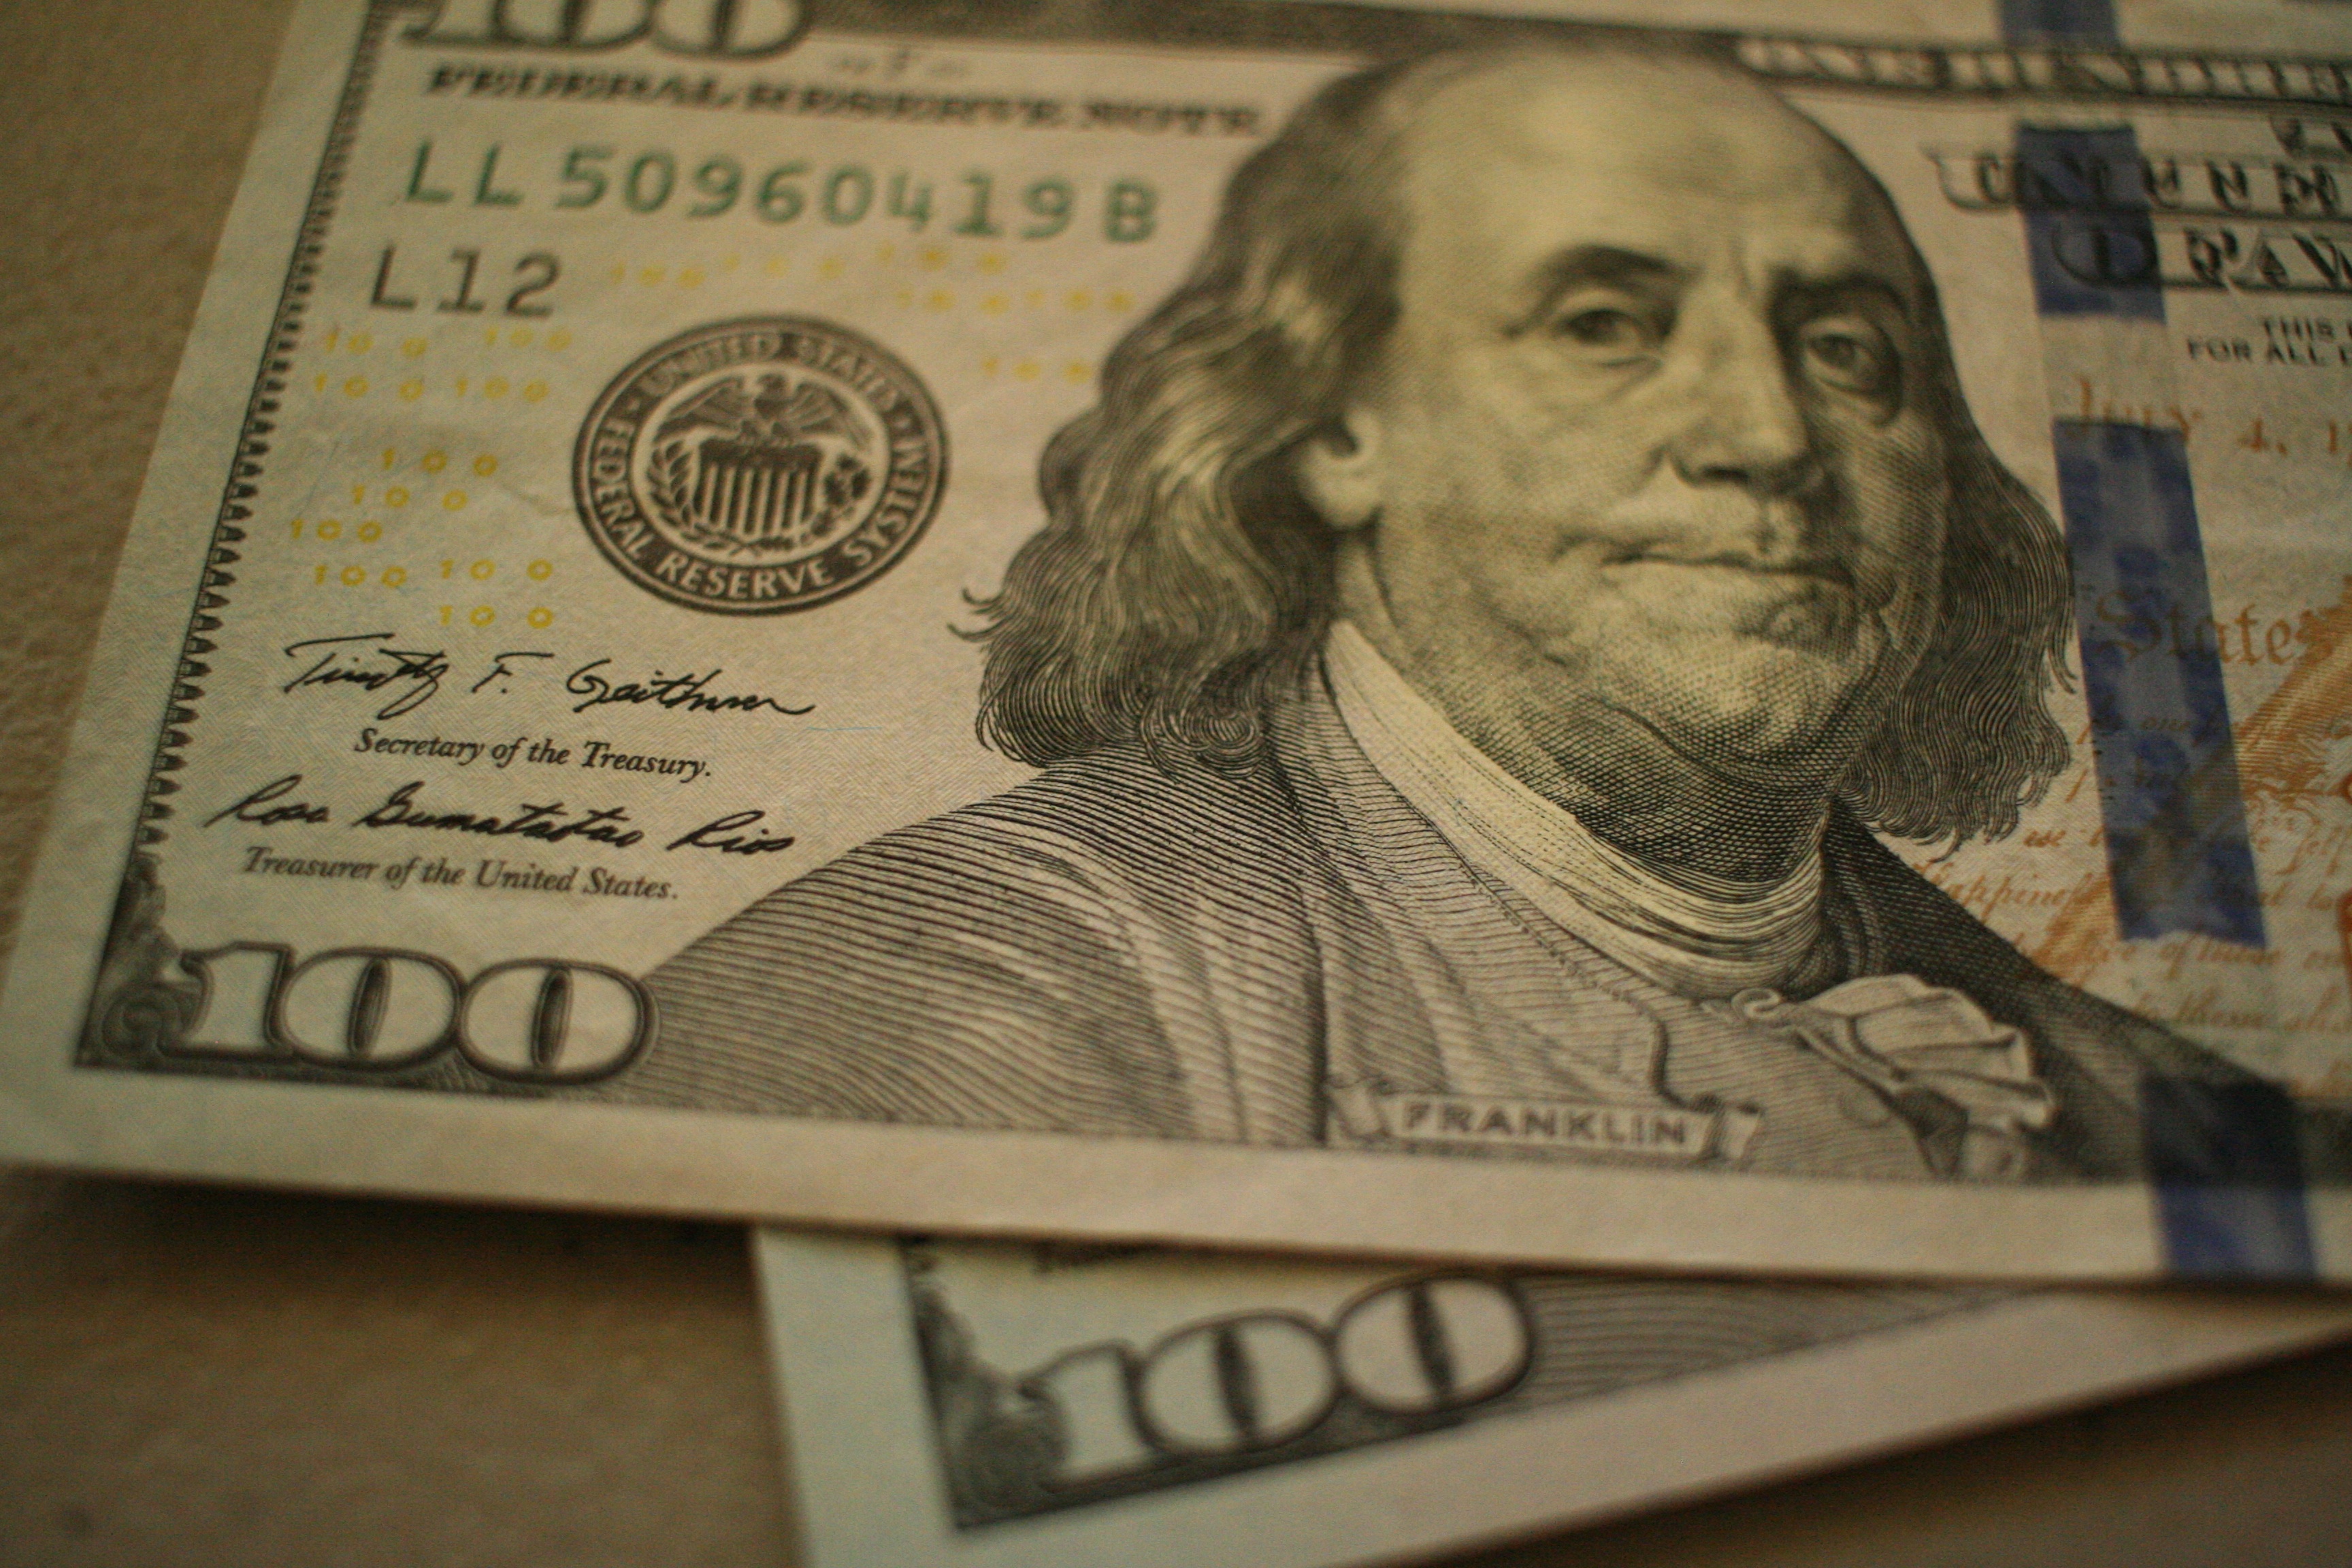
money, paper, cash, currency, dollar, banknote